Question: Where is the woman?
Tambaya: Ina matar?
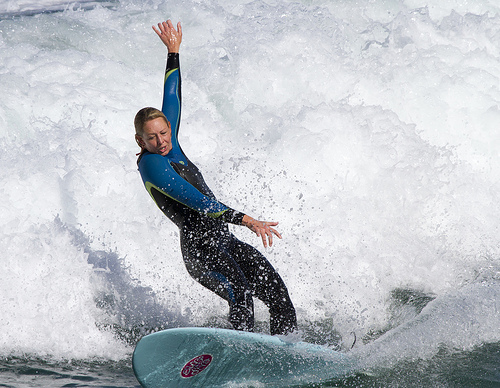
Answer: In the ocean.
Amsa: A cikin tekun.